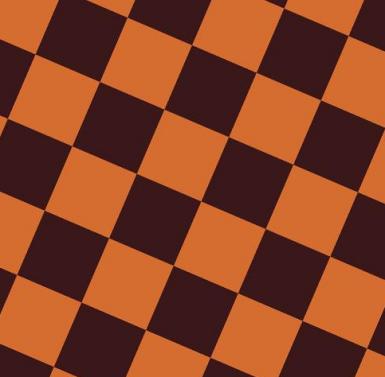
Texture: chequered